Waste Isolation Pilot Plant

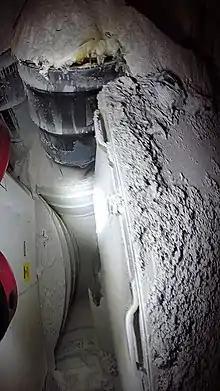
On February 14, 2014, radioactive materials leaked from a damaged storage drum. Analysis of accidents at the WIPP, by the DOE, have shown lack of a "safety culture" at the facility.

On February 15, 2014, authorities ordered workers to shelter in place at the facility after air monitors had detected unusually high radiation levels at 11:30 p.m. the previous day. None of the facility's 139 workers were underground at the time of the incident. Later, trace amounts of airborne radiation consisting of americium and plutonium particles were discovered above ground, from the facility. In total, 22 workers were exposed to radioactive contaminants equaling that of a standard chest x-ray. The "Carlsbad Current-Argus" wrote: "the radiation leak occurred on the evening of February 14, according to new information made public at a news conference [on February 20]. Joe Franco, manager of the DOE Carlsbad Field Office, said an underground air monitor detected high levels of alpha and beta radiation activity consistent [with] the waste buried at WIPP." Regarding the elevated levels of plutonium and americium detected outside the nuclear waste repository, Ryan Flynn, New Mexico Environment Secretary stated during a news conference: "Events like this simply should never occur. From the state's perspective, one event is far too many."